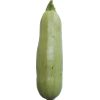
Label: zucchini